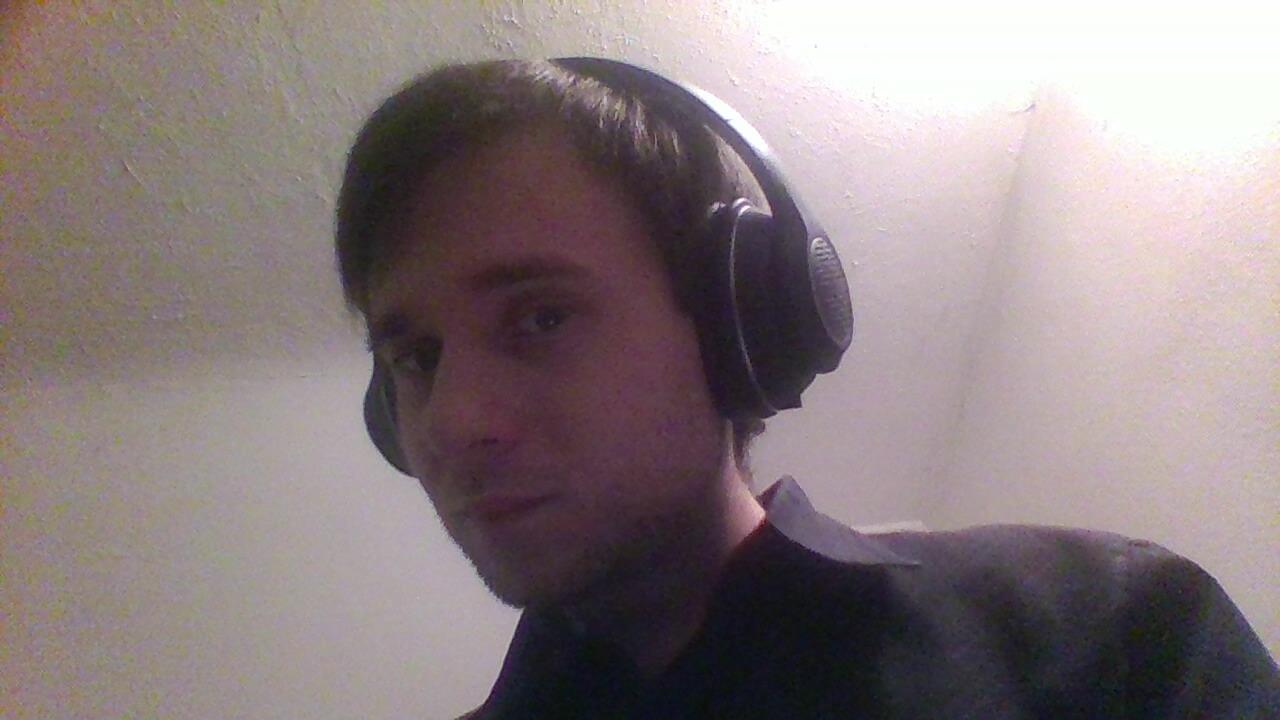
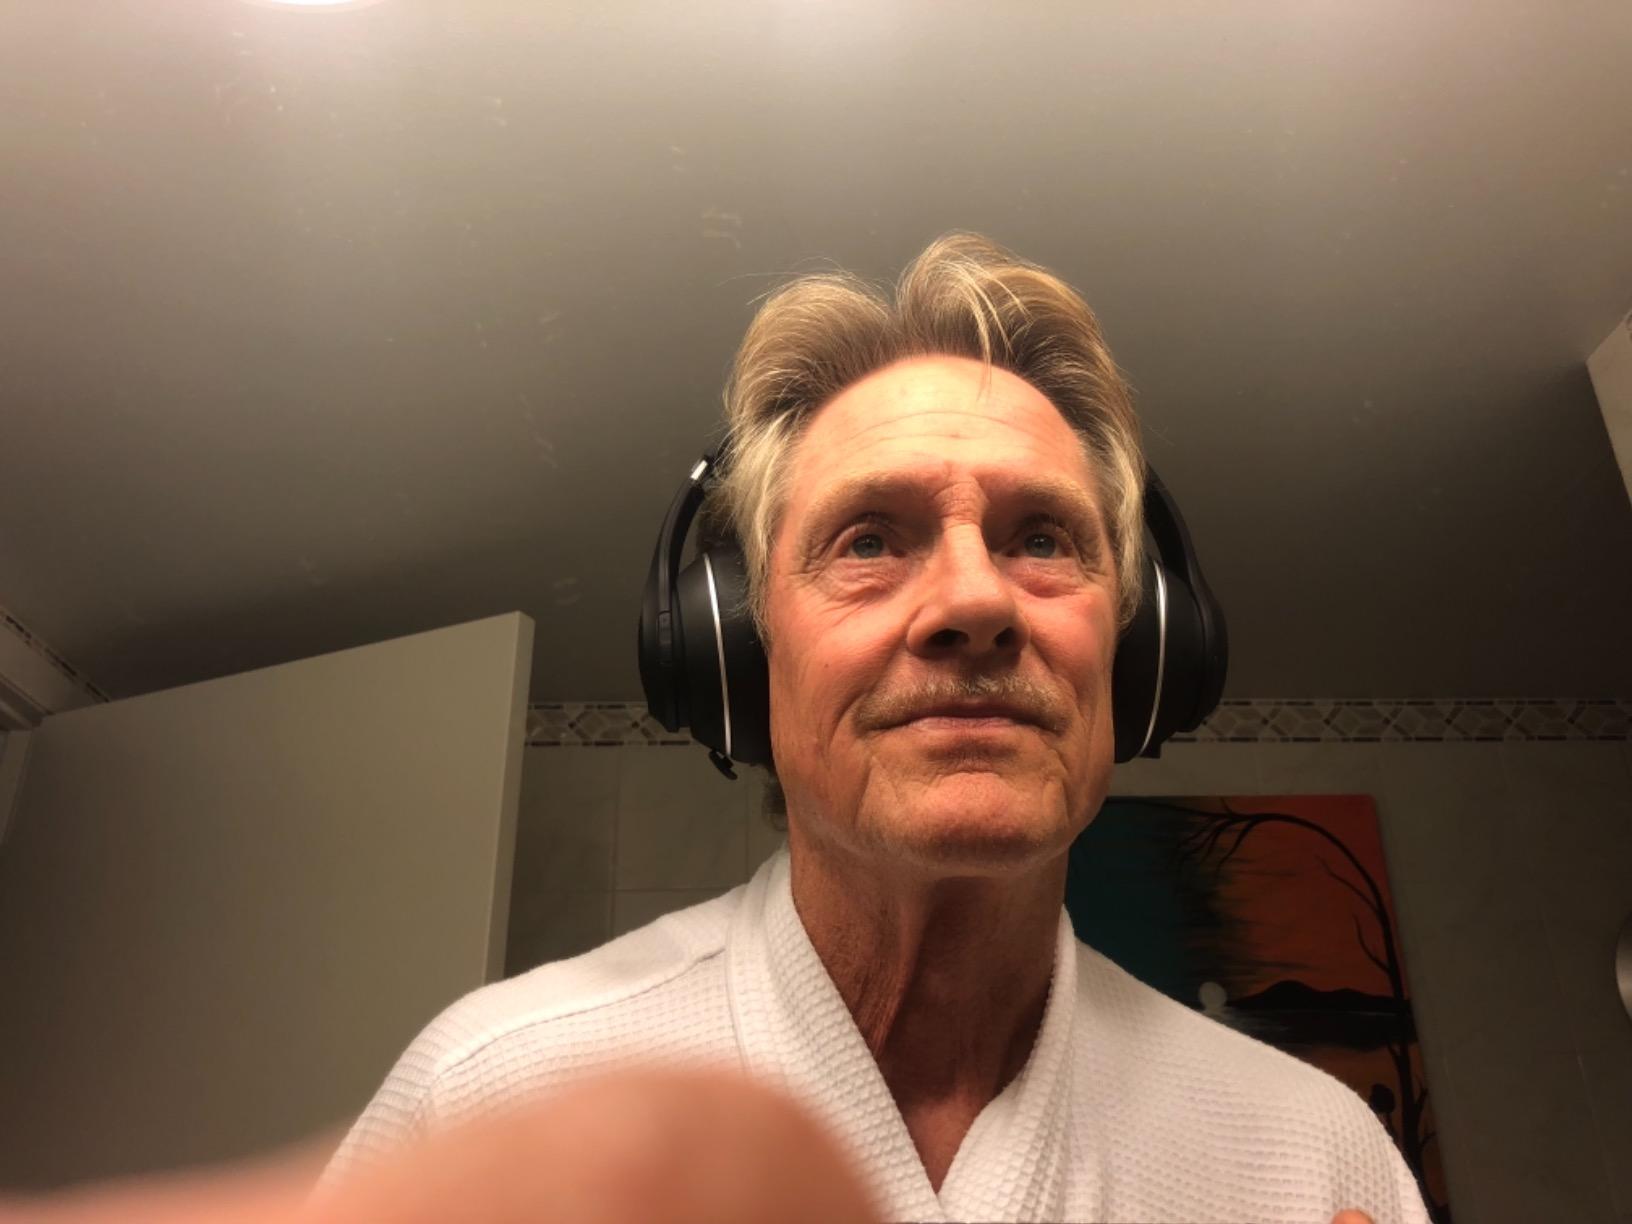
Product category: headphones
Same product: yes